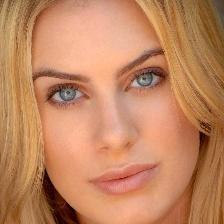
Label: faces